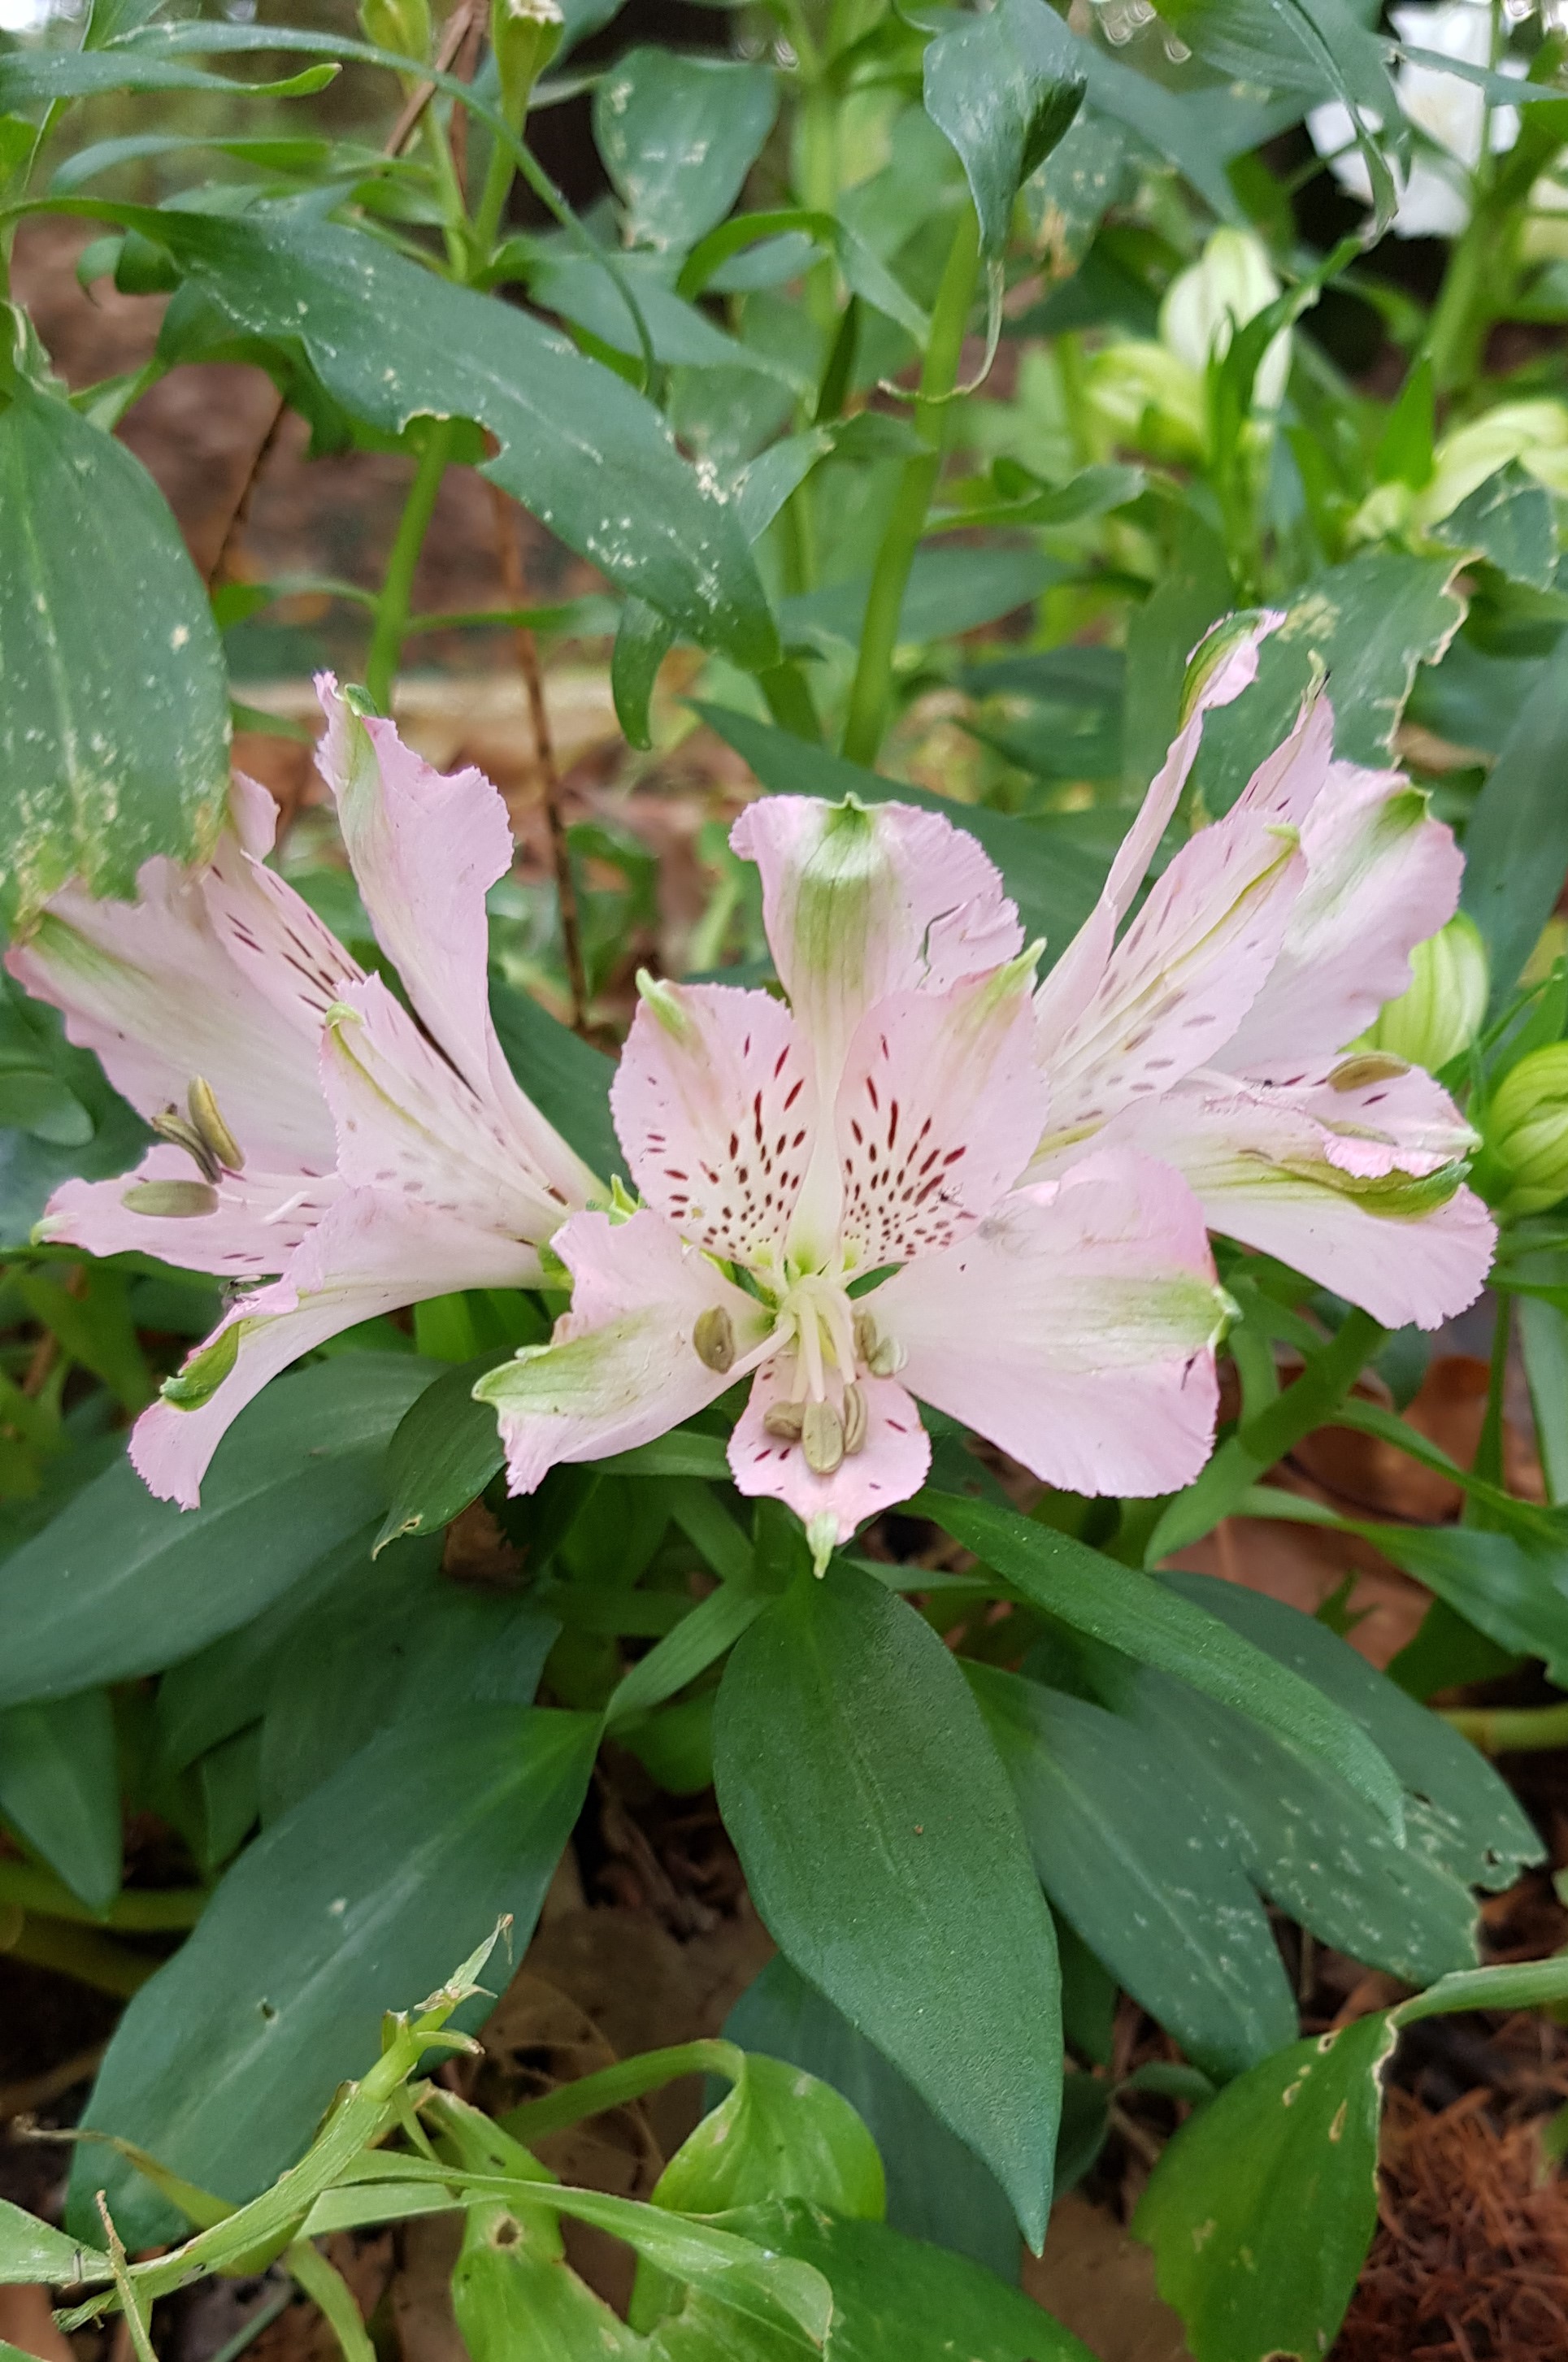
light, nature, flower, pink, flowering plant, plant, peruvian lily, Pacific rhododendron, alstroemeriaceae, petal, herbaceous plant, caper family, rhododendron, melastome family, perennial plant